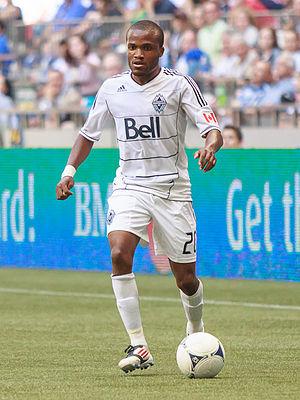
Dane Richards est un footballeur international jamaïcain né le 14 décembre 1983 à Montego Bay.